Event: Nepal Earthquake
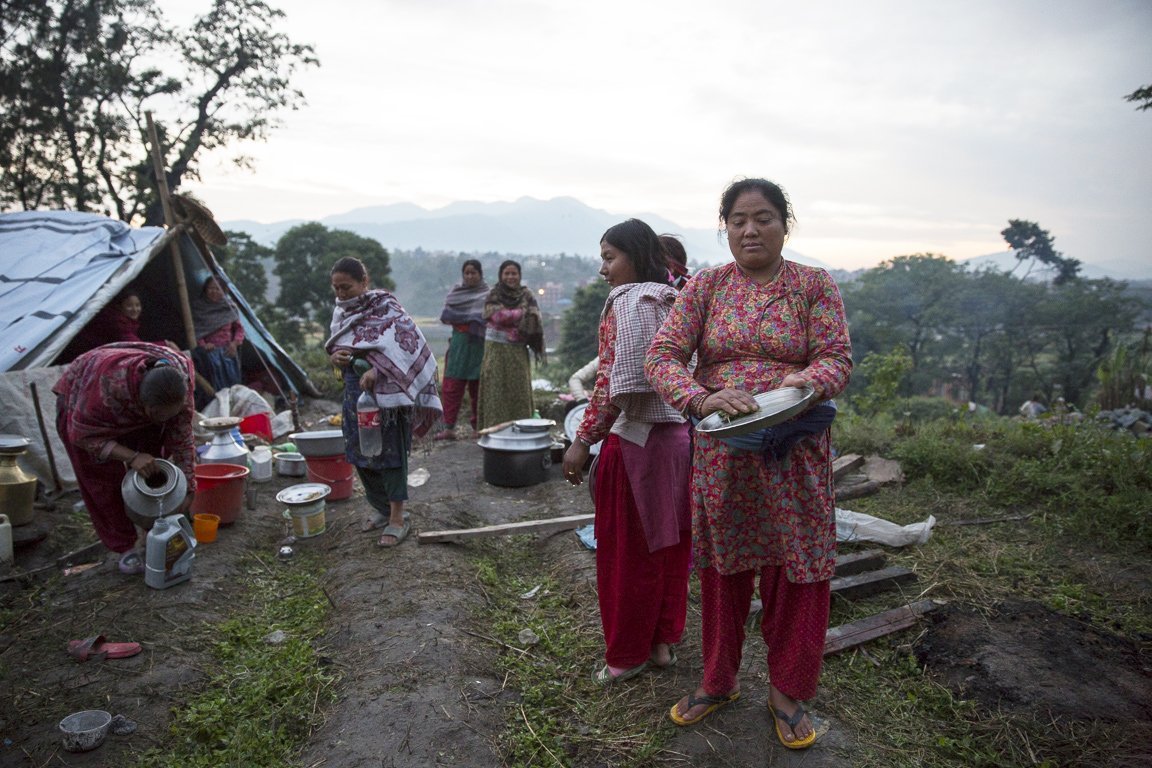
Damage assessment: no_damage